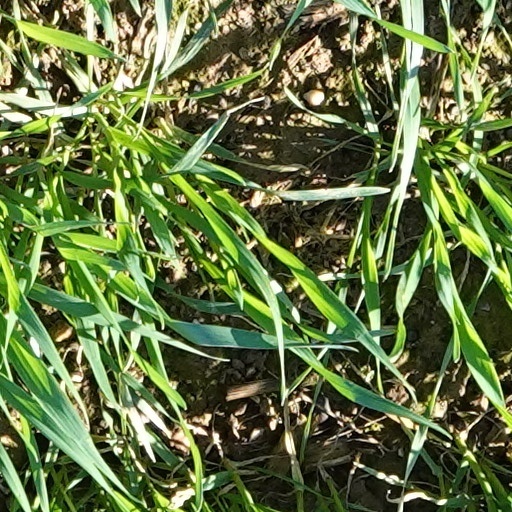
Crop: wheat